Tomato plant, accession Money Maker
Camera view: horizontal (90 deg, fisheye); turntable rotation: 60 degrees
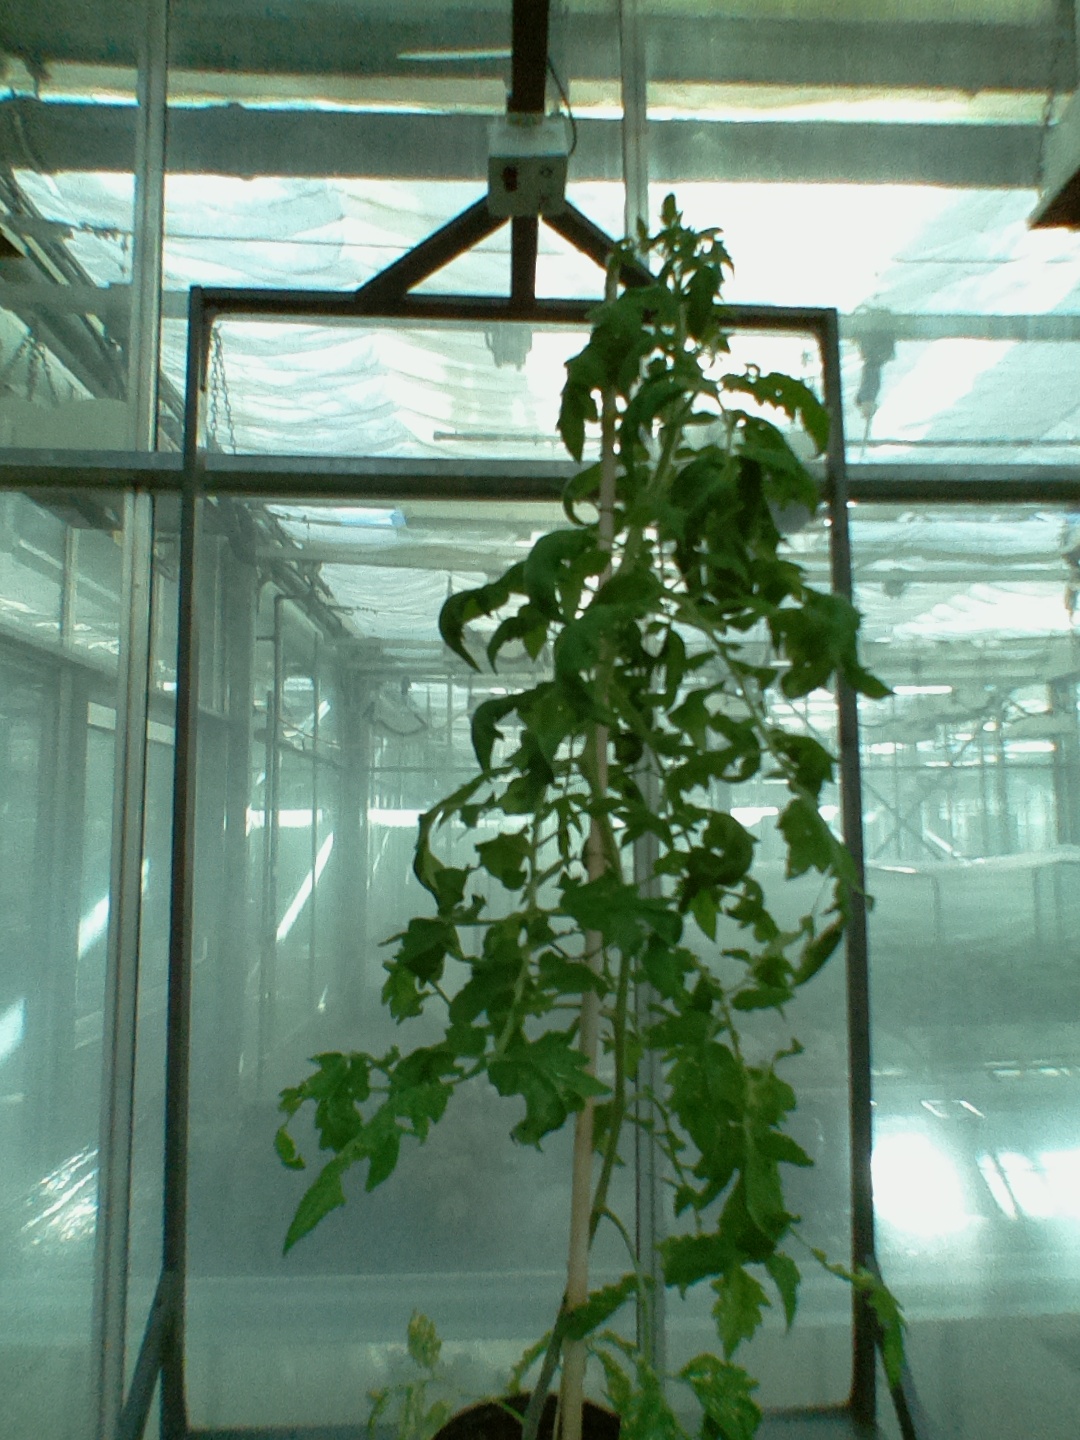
BBCH growth stage 61: 10%-20% of flowers open